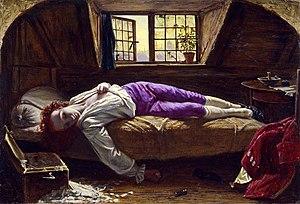
Chatterton est une pièce de théâtre en prose et en trois actes, écrite par Alfred de Vigny. Elle a été représentée pour la première fois au Théâtre Français le 12 février 1835 avec Marie Dorval, la maîtresse de Vigny dans le premier rôle féminin, écrit pour elle. La comédienne jouera la pièce dans de nombreuses villes de France, contribuant ainsi à la diffusion du drame.
George Gissing /ˌdʒɔːdʒ ˈɡɪ.sɪŋ/ est un écrivain britannique, né le 22 novembre 1857 à Wakefield et mort le 28 décembre 1903 à Ispoure.
Chatterton est une chanson de Serge Gainsbourg, sortie en 1967.